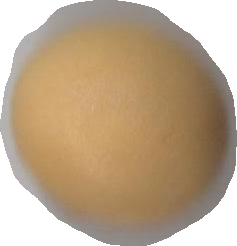
Variety: Dega